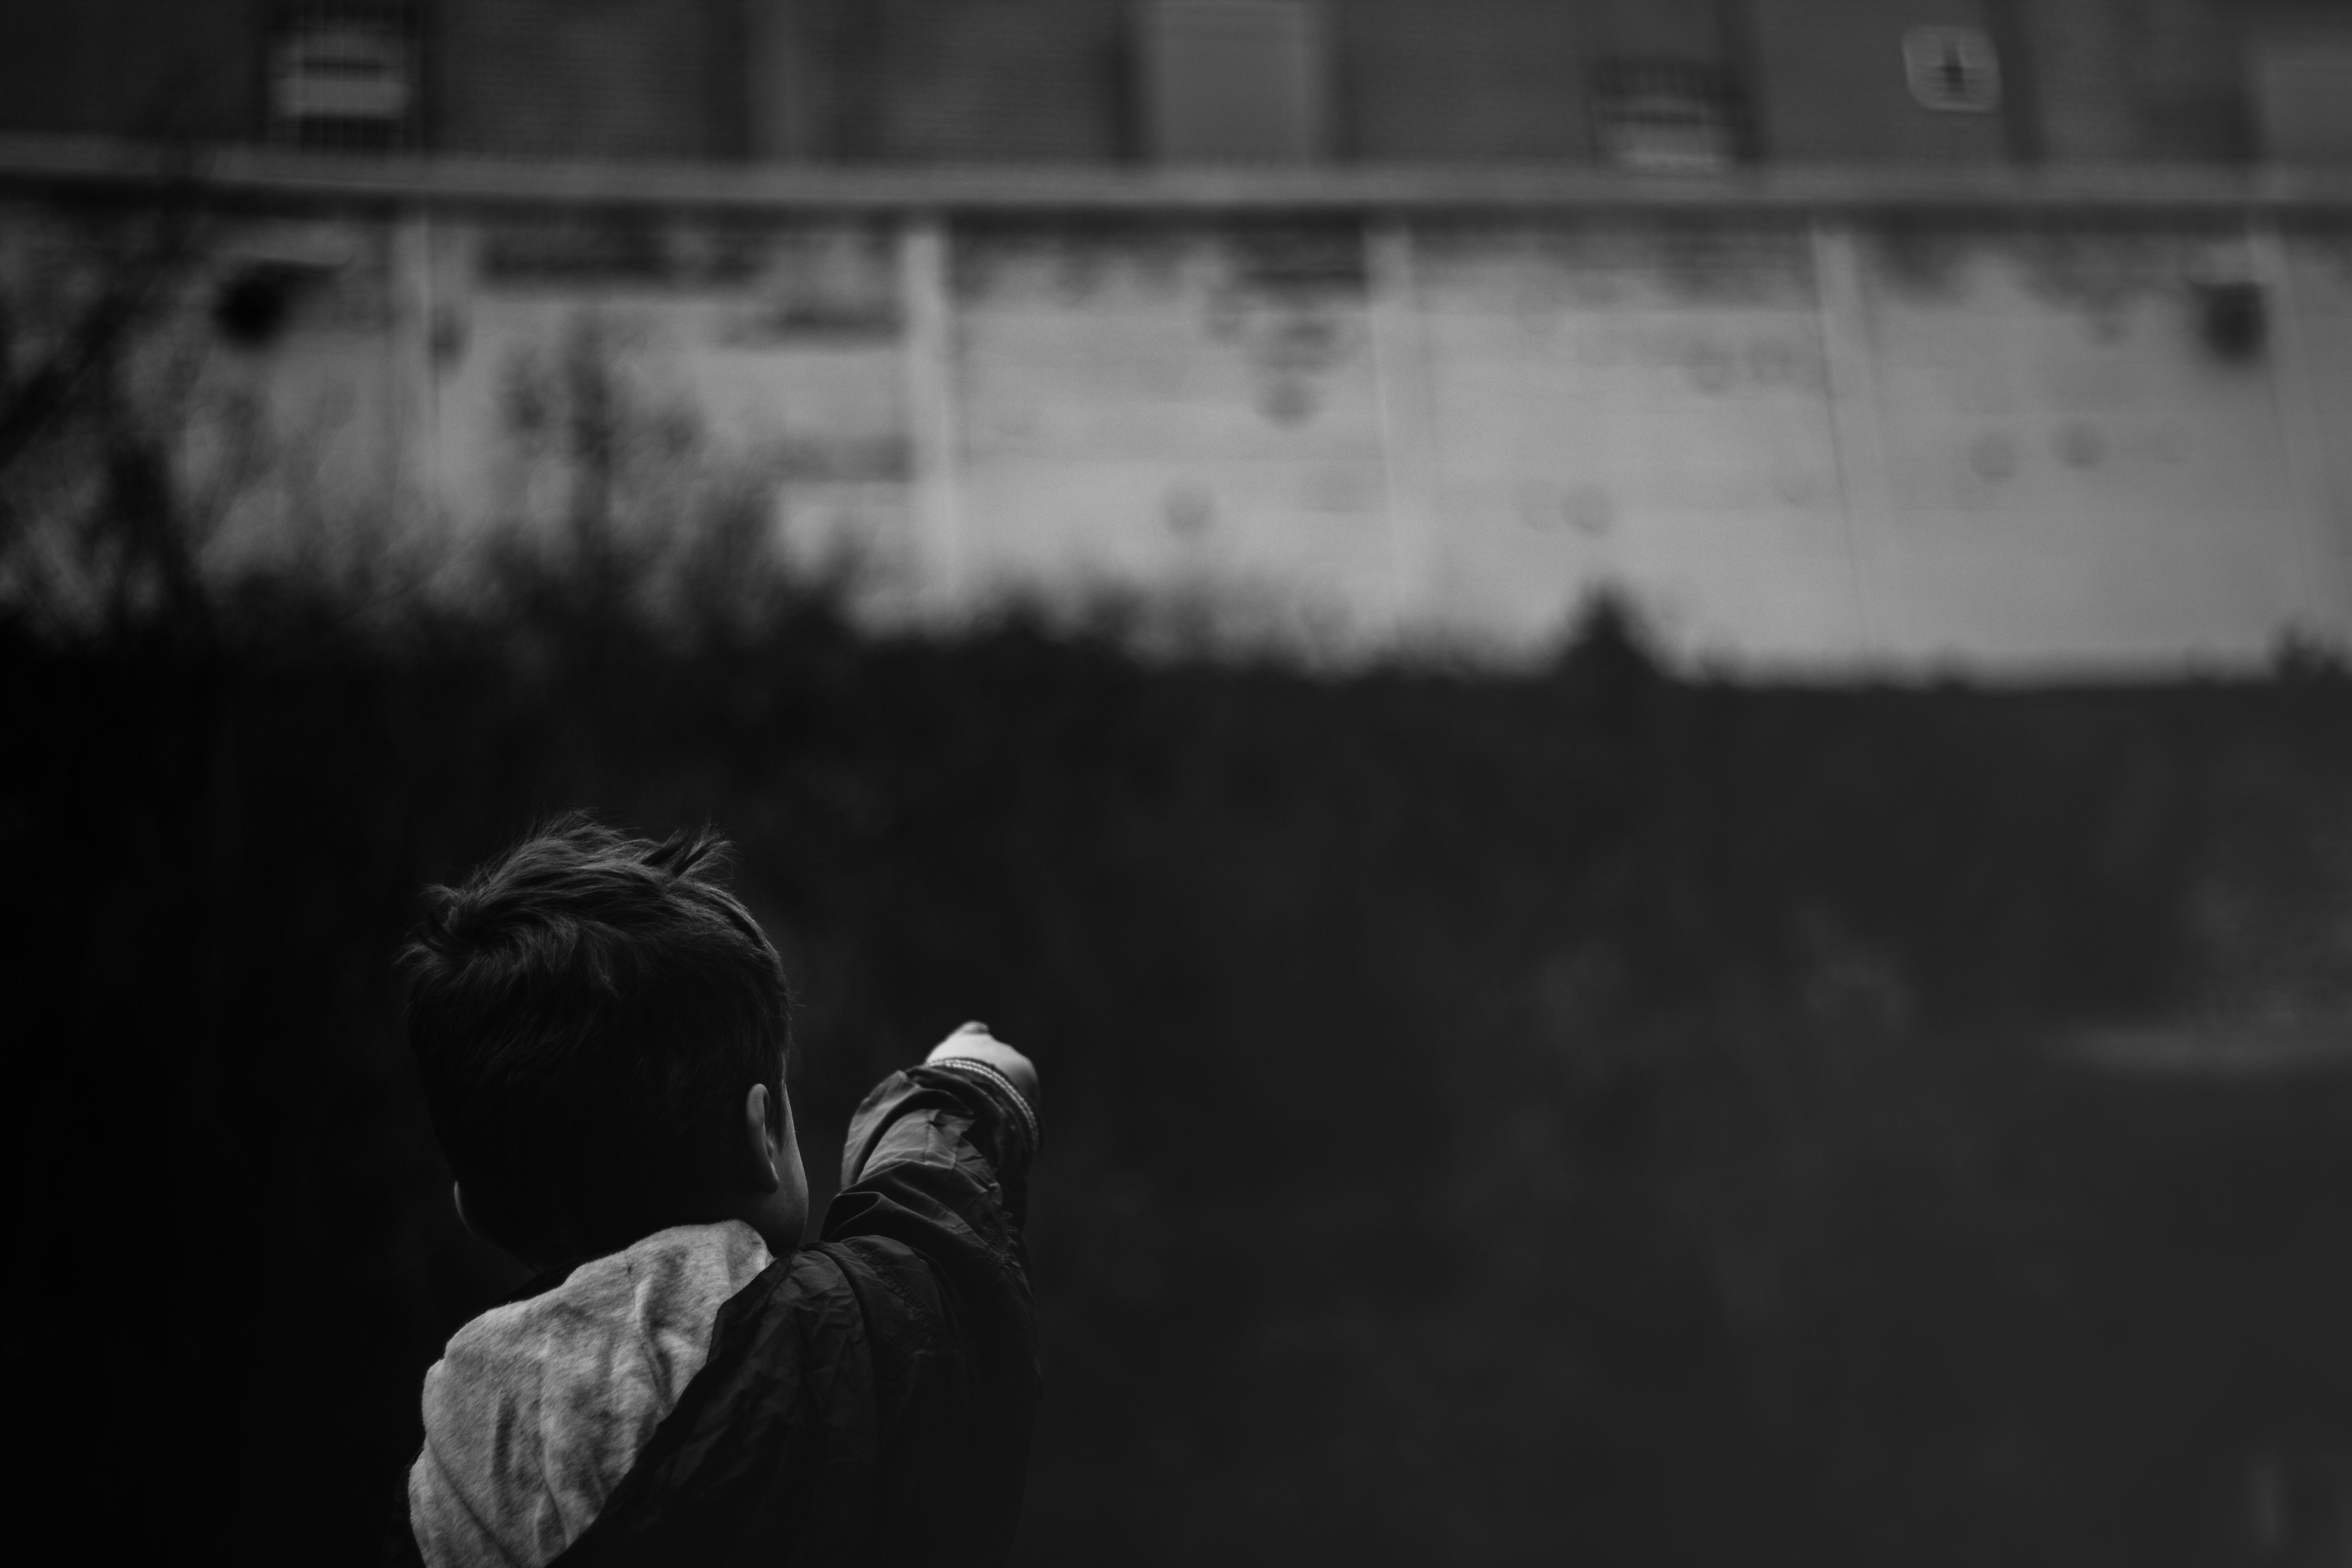
black and white, people, street, photography, canon, darkness, black, monochrome, blackandwhite, art, surreal, faces, portrt, personen, schrfentiefe, monochrome photography, film noir